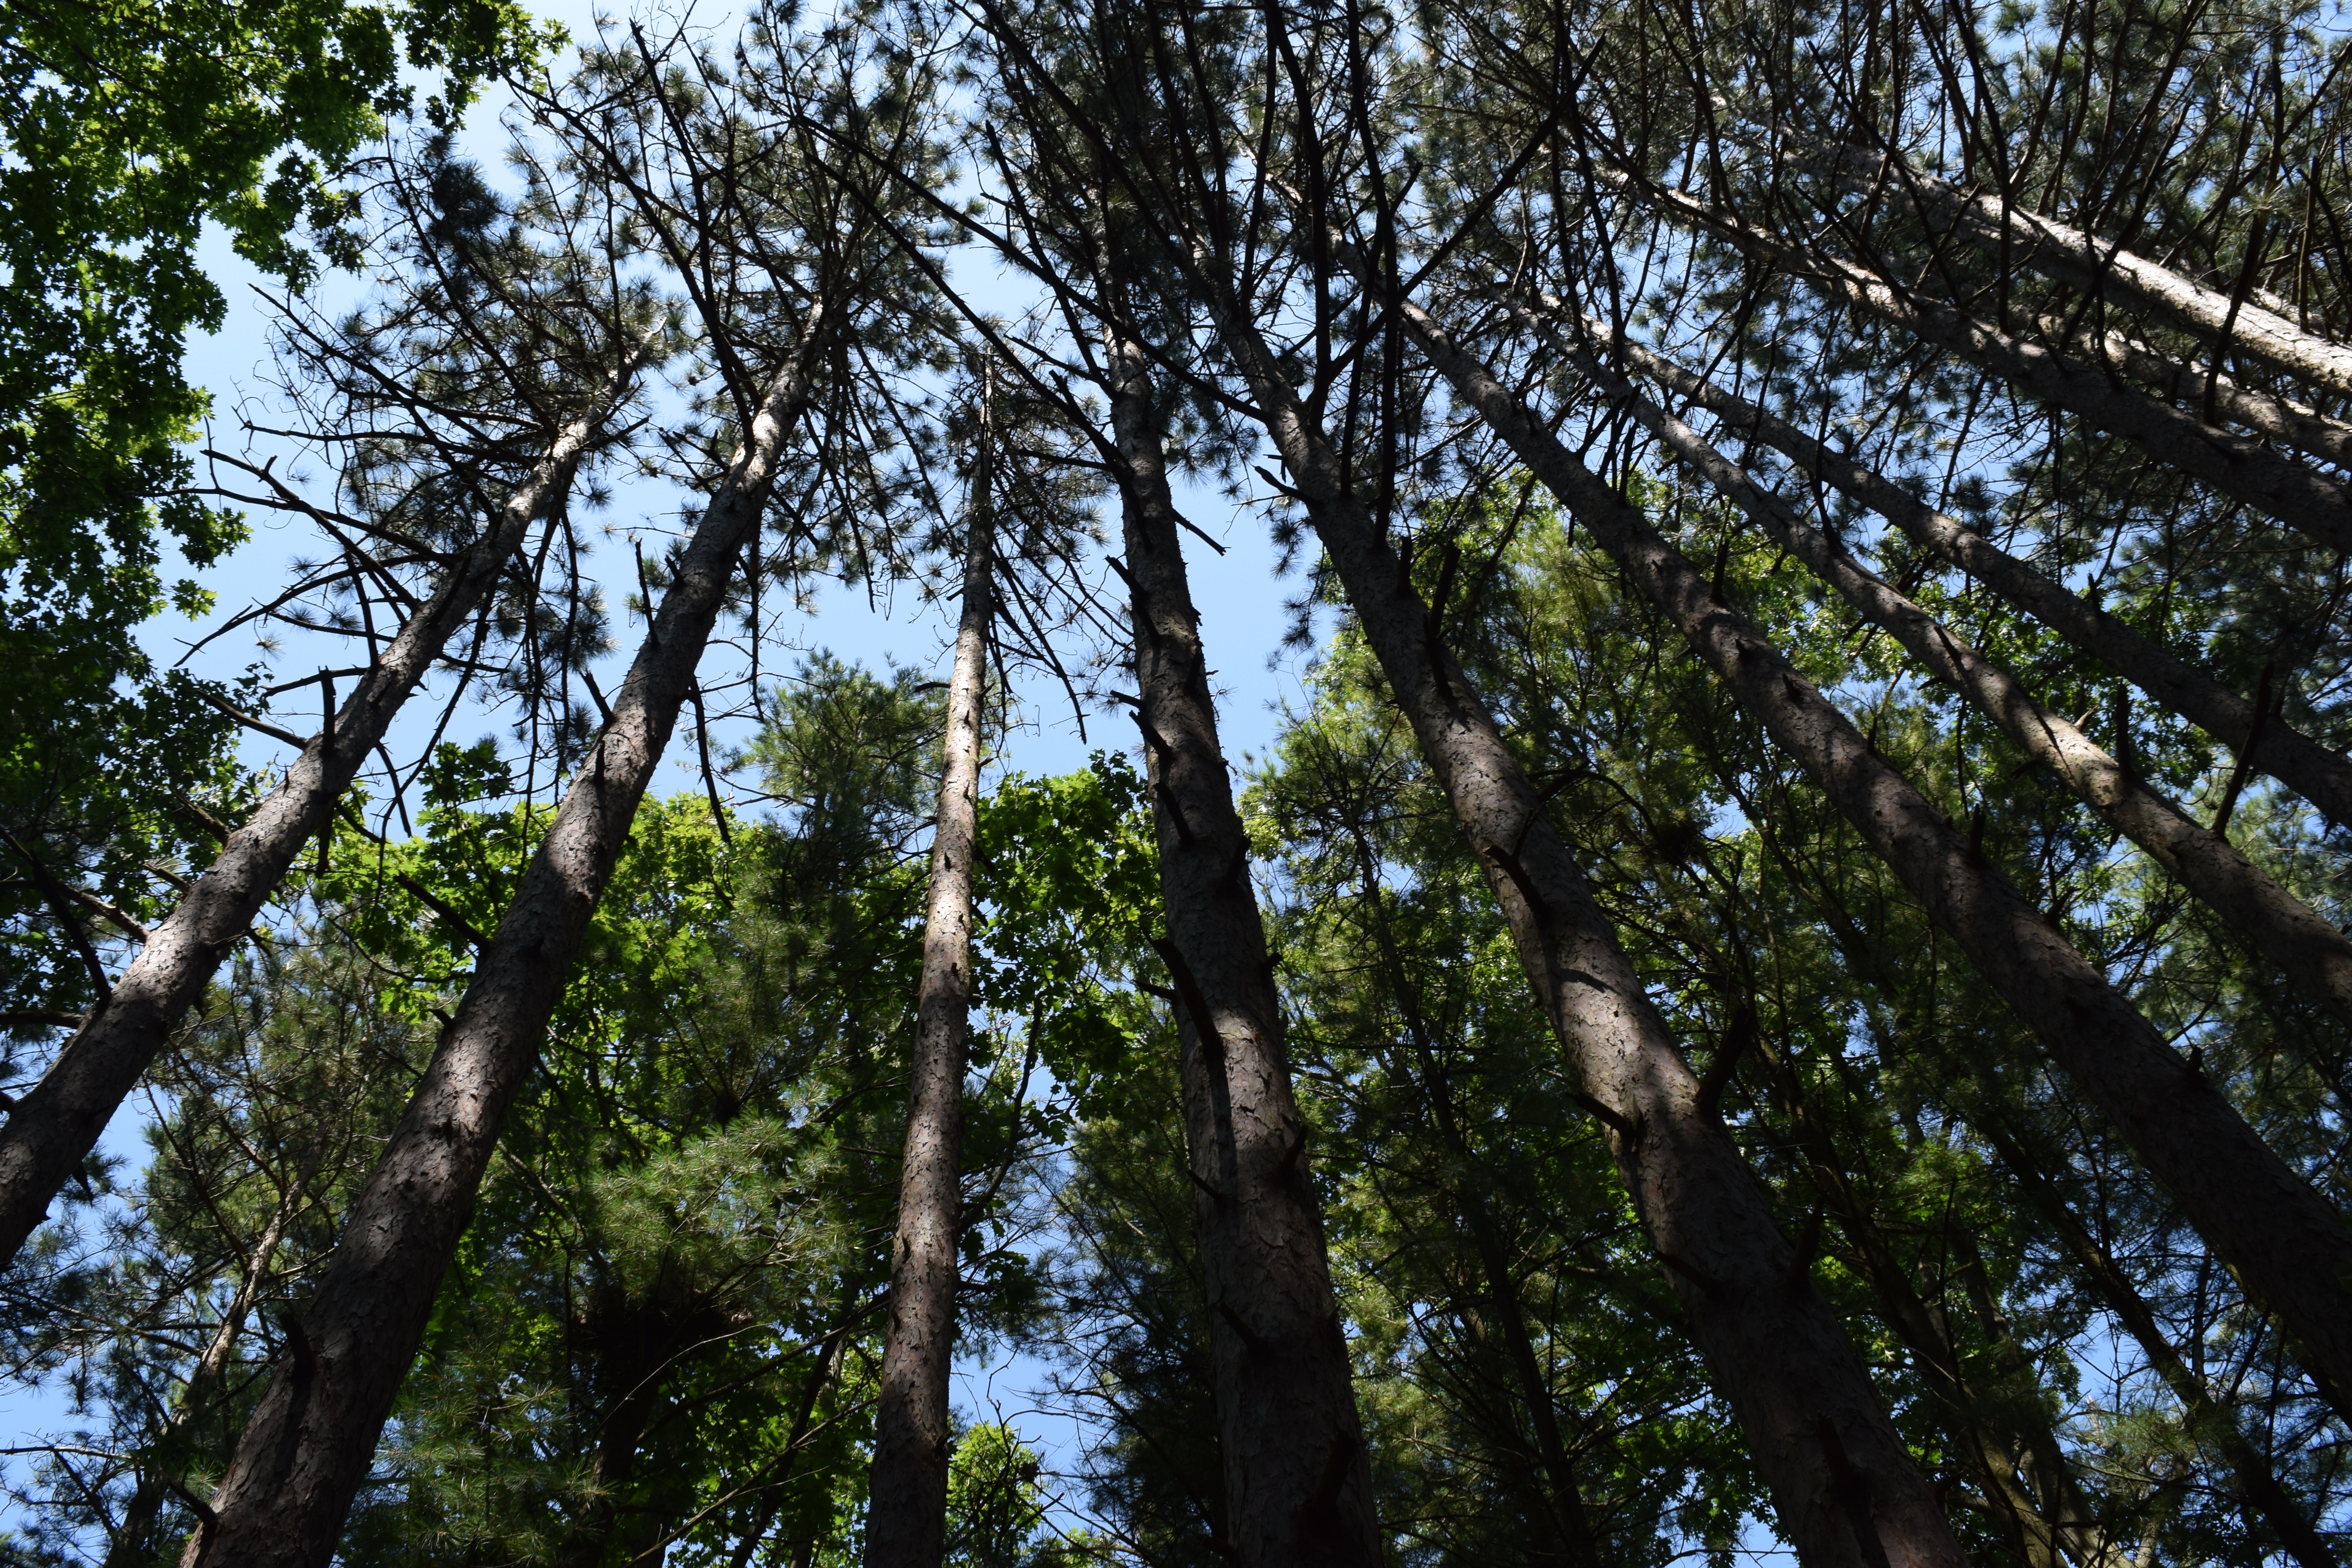
tree, forest, natural environment, tropical and subtropical coniferous forests, woody plant, old growth forest, vegetation, plant, Northern hardwood forest, valdivian temperate rain forest, trunk, biome, branch, temperate broadleaf and mixed forest, nature reserve, temperate coniferous forest, grove, redwood, Bigtree, woodland, spruce fir forest, leaf, jungle, ecoregion, red pine, sky, terrestrial plant, rainforest, plant stem, pine family, sugar pine, national park, state park